Simone Weil

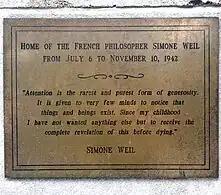
A commemorative plaque on the exterior of the apartment building on Riverside Drive in New York City where Weil lived in 1942

In 1942, Weil travelled to the United States with her family. She had been reluctant to leave France, but agreed to do so as she wanted to see her parents to safety and knew they would not leave without her. She was also encouraged by the fact that it would be relatively easy for her to reach Britain from the United States, where she could join the French Resistance. She had hopes of being sent back to France as a covert agent. Weil was introduced to André Philip, Minister of the Interior under De Gaulle, by Maurice Schumann, a fellow student of Alain. Phillip wrote to Weil, saying he read her work before the war and respected her. Weil attended his lecture while he was in New York, and Phillip called for a moral and spiritual revolution for a Free France, with morals superior to that of Vichy France. Phillip interviewed Weil for a position in the Commissariat for the Interior in London. In 1943 Weil was hired to work there under Phillip and Francis Louis Coston. She was limited to desk work in London analyzing reports from resistance movements, although this did give her time to write one of her largest and best known works: "The Need for Roots".